Formula Continental

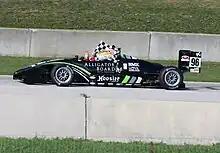
Formula Continental winner at 2010 SCCA National Championship Runoffs

Formula Continental is a single seater, open wheel racing class in motorsports. It replaced Formula C as a Sports Car Club of America (SCCA) racing class.